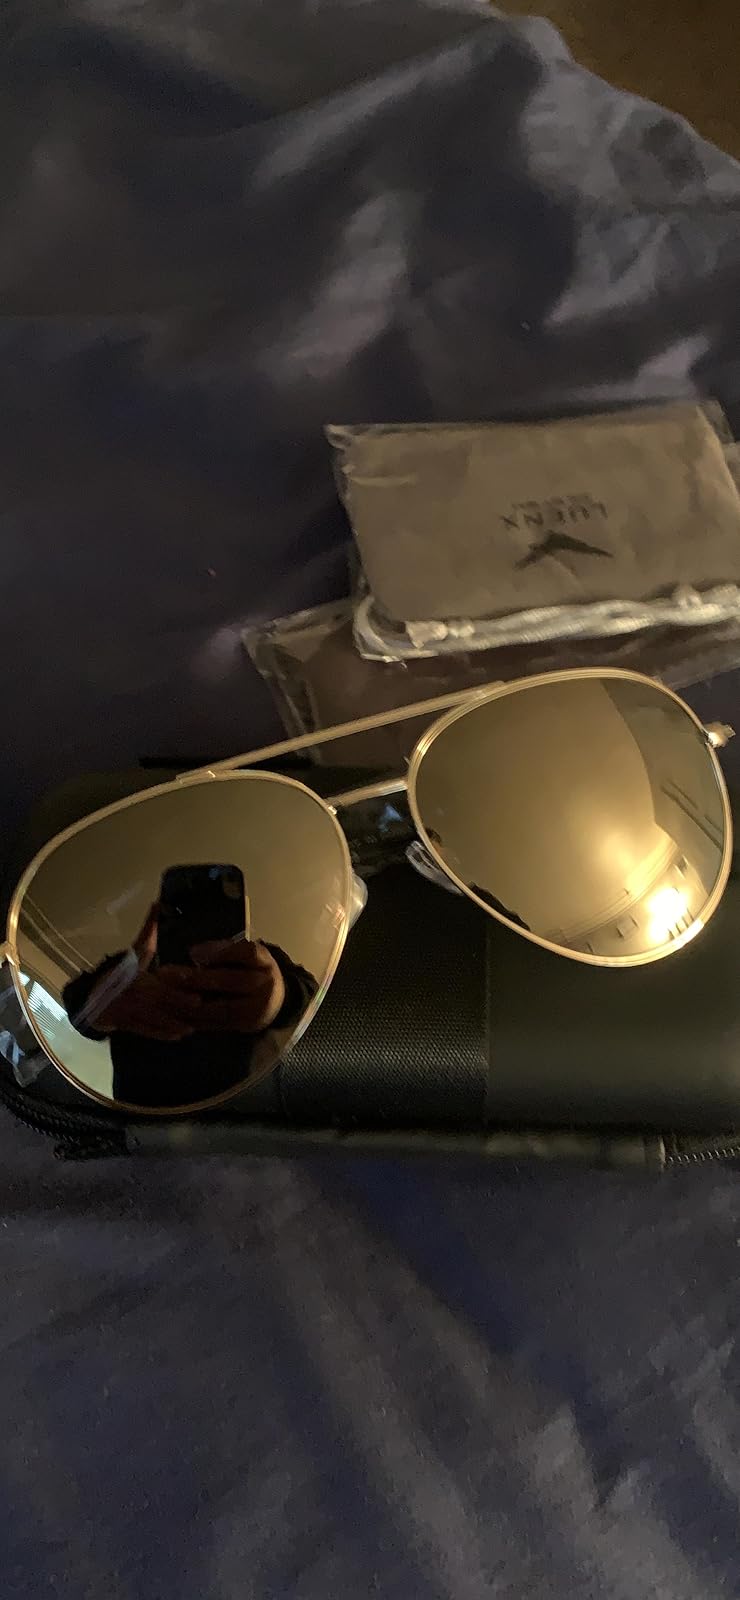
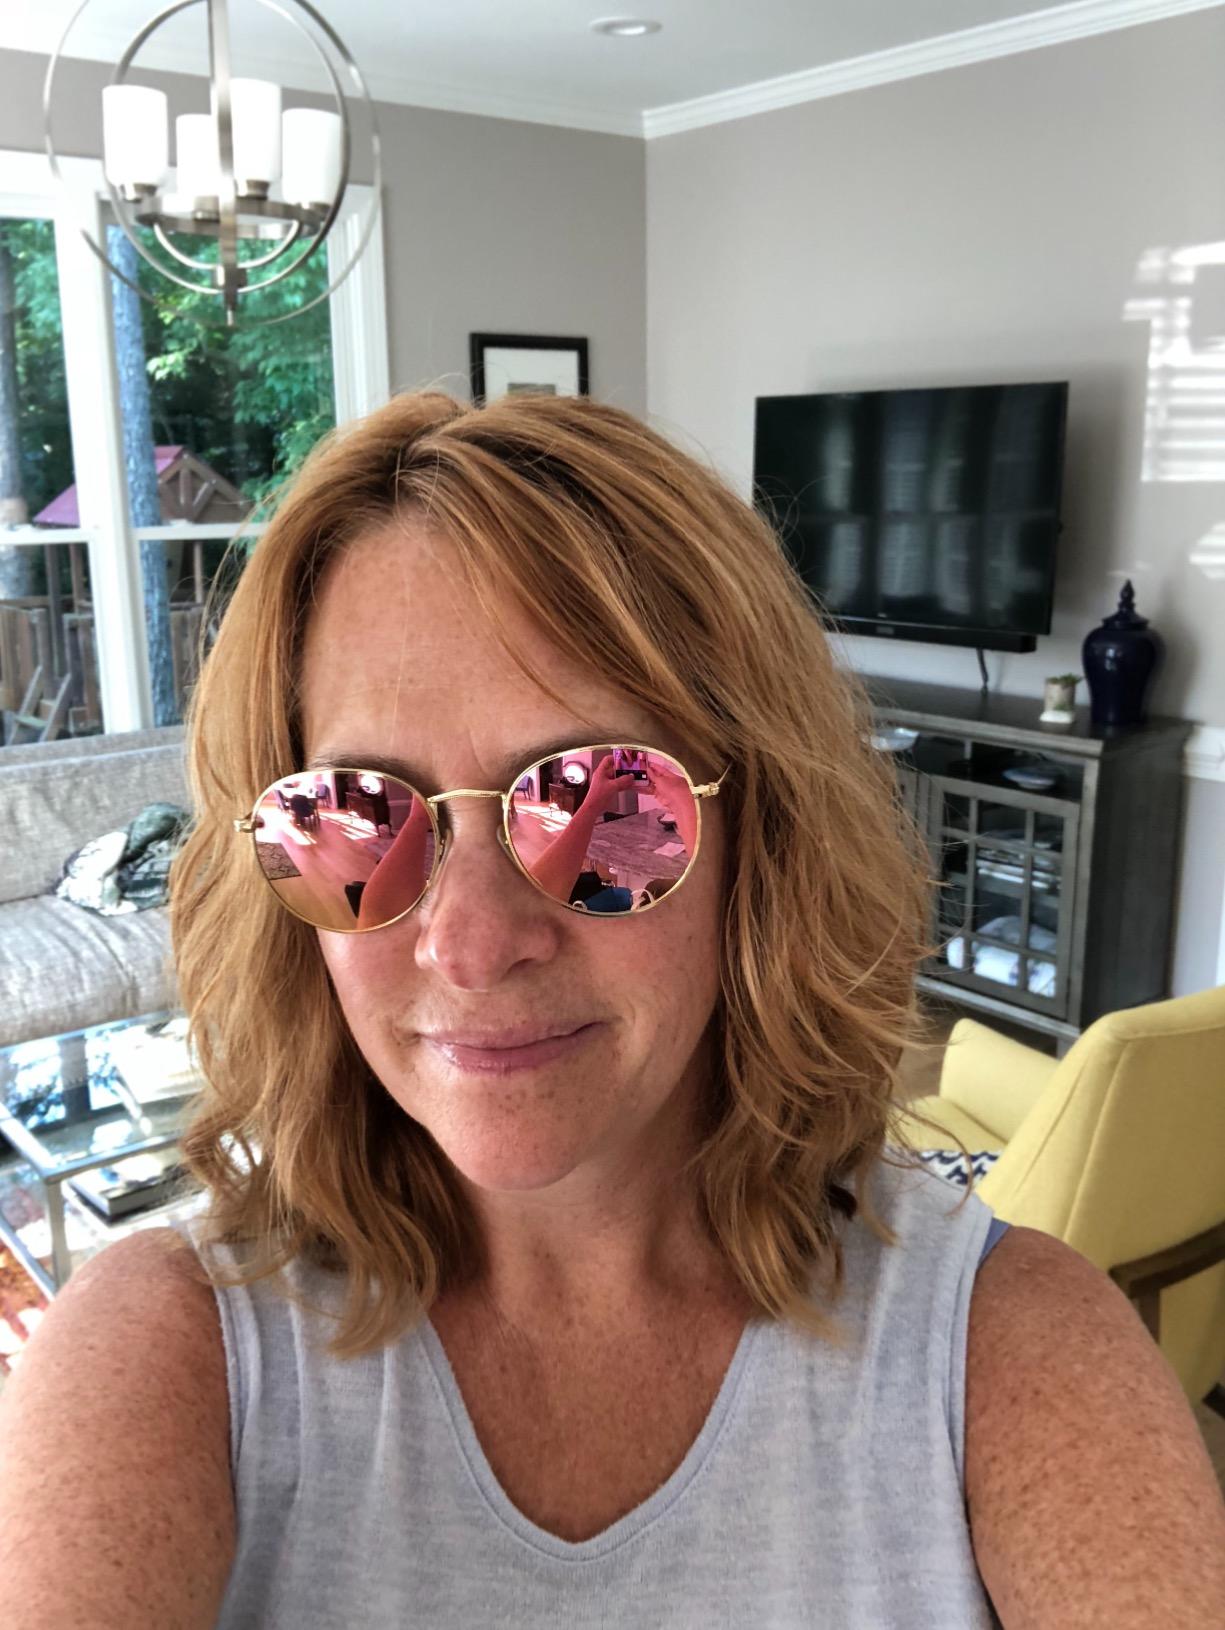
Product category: accessories_sunglasses
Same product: no